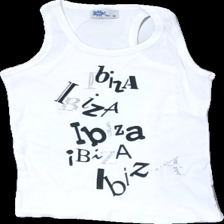
View: front
Type: Tank top
Category: Ladies
Brand: Not in the list
Brand text on label: planet 2000
Colors: Black, White
Material: 100% cotton
Pattern: Other
Cut: Regular
Size: M
Season: Summer
Damage location: middle center
Damage 2 location: top right
Price range: <50
Recommended usage: Reuse
Description: vitt linne med svart och glitter text fram